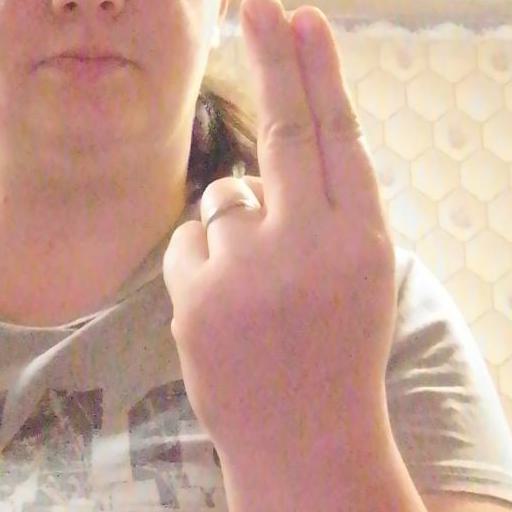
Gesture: two_up_inverted